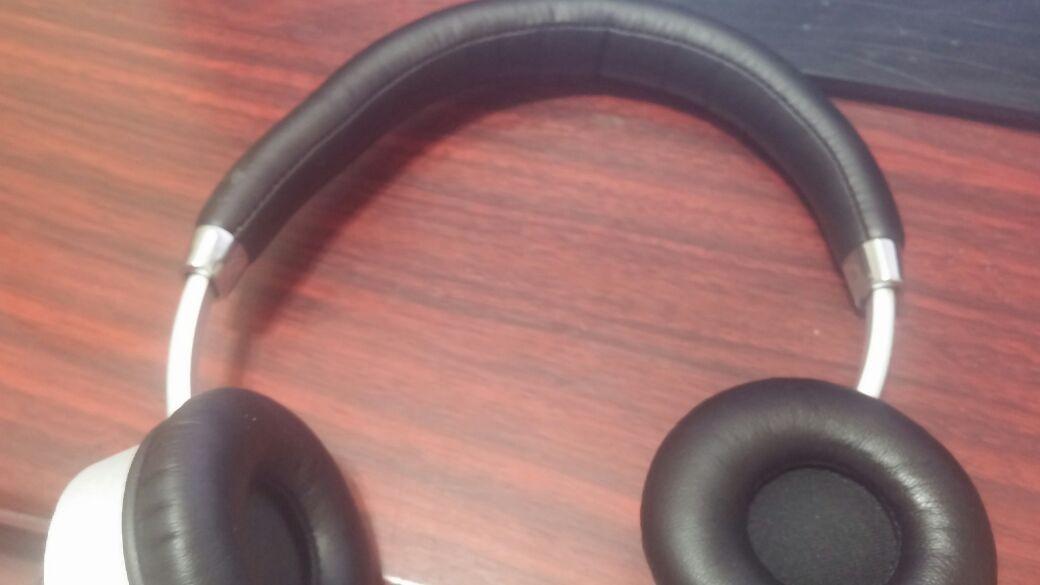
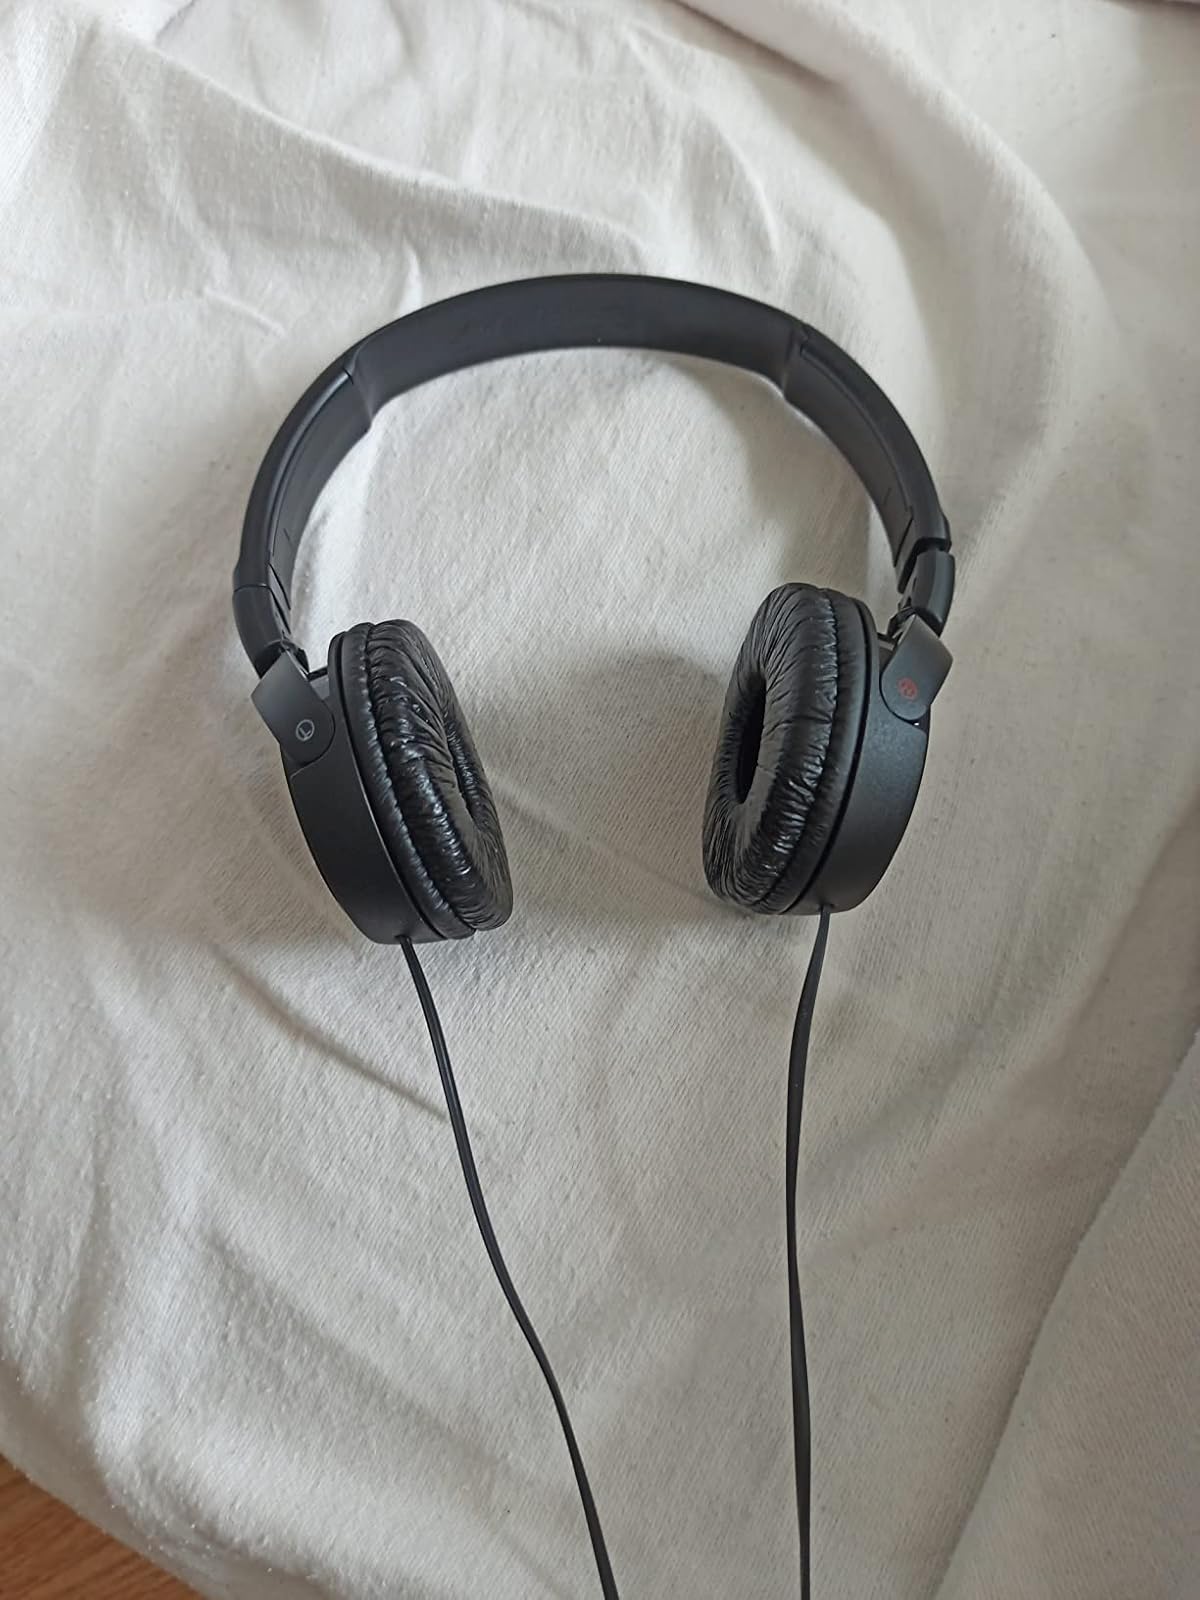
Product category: headphones
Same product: no